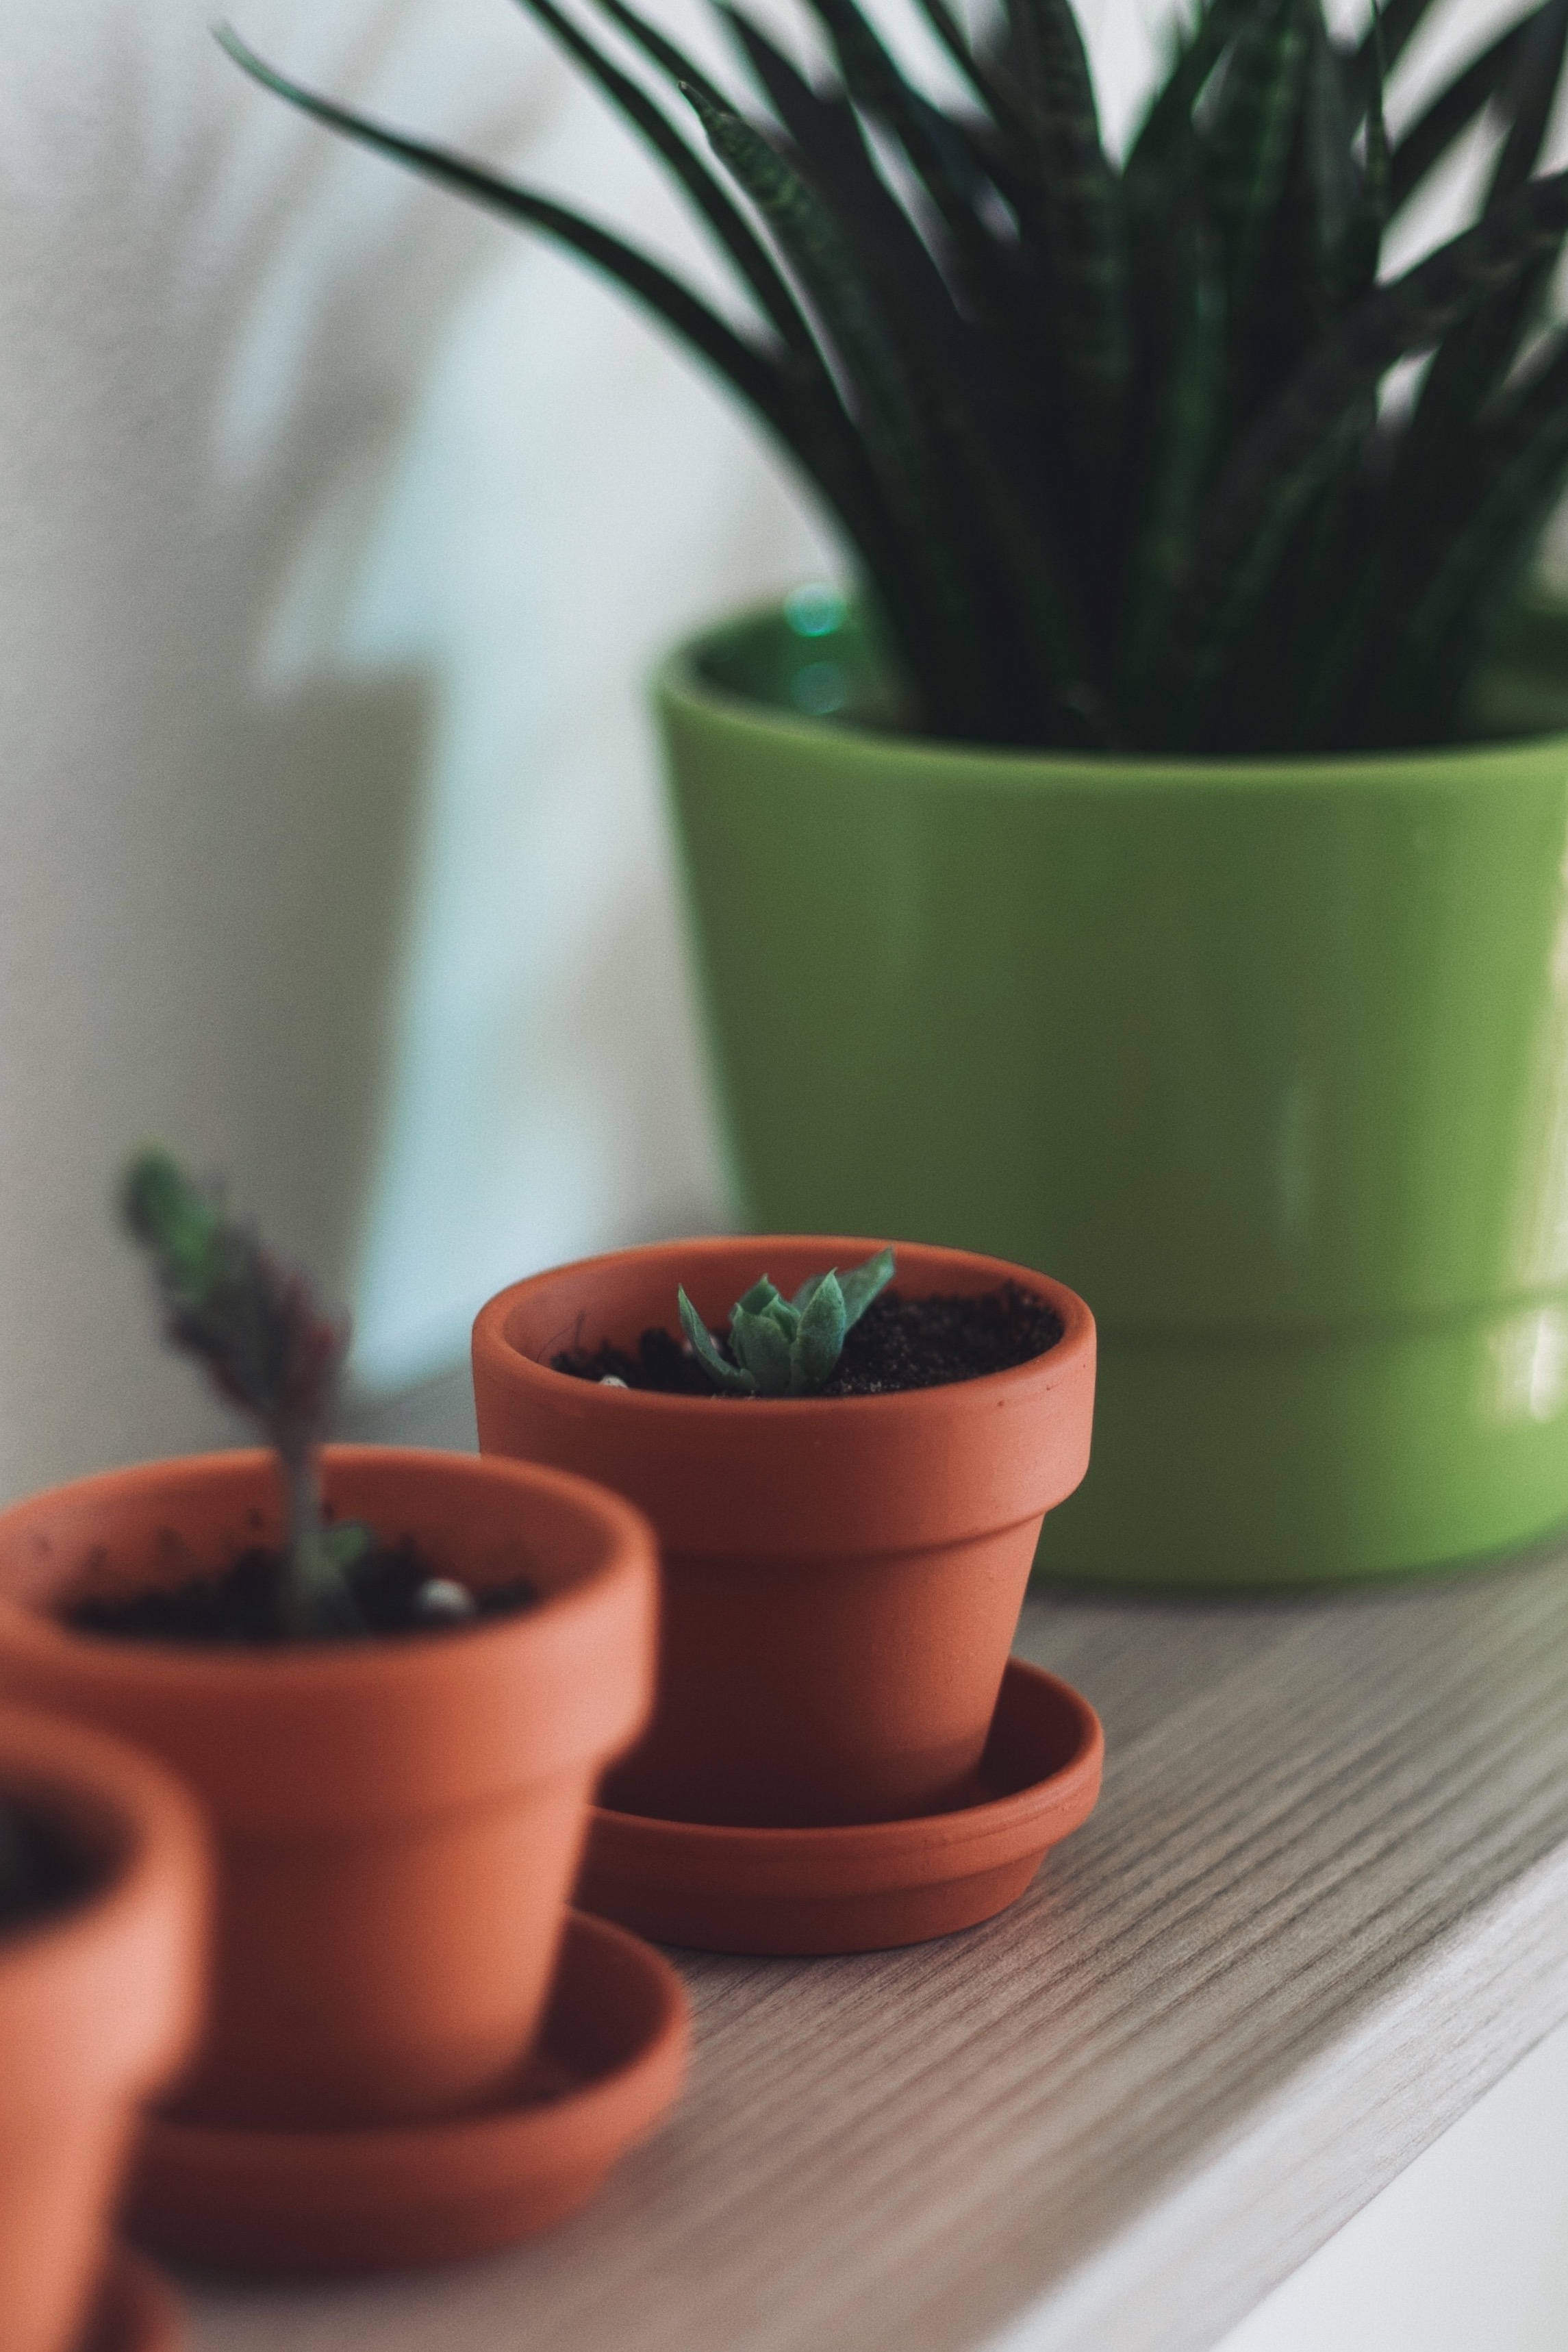
plant, leaf, flower, green, herb, produce, ceramic, flowerpot, flowering plant, land plant